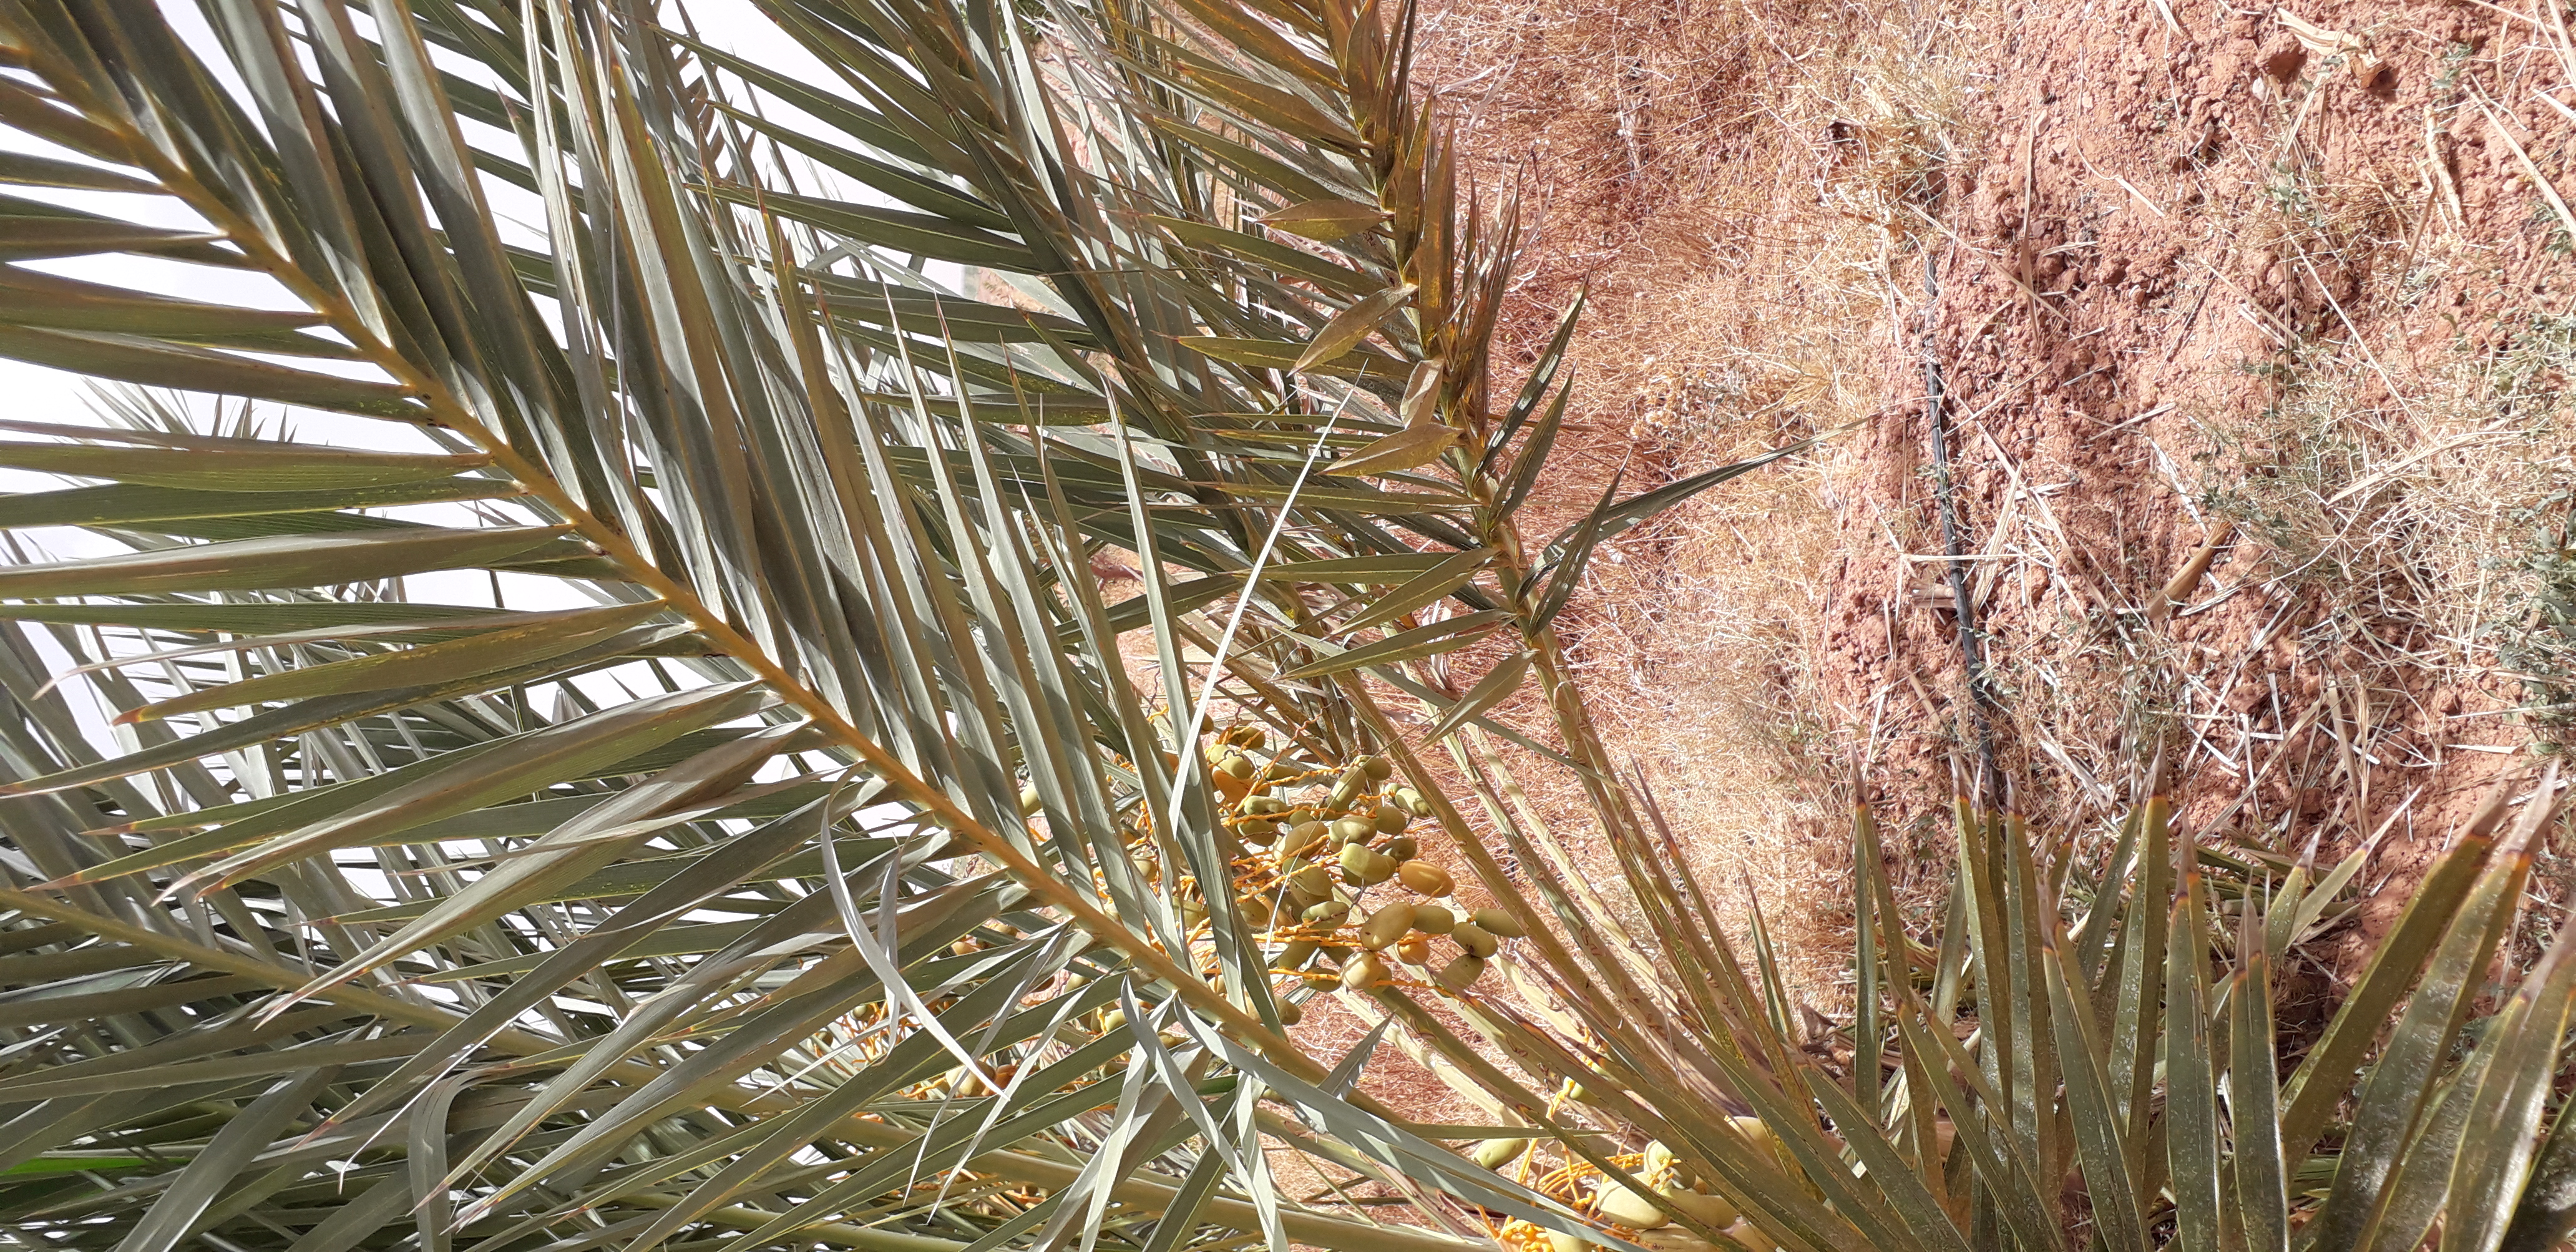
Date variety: Boumajhoul